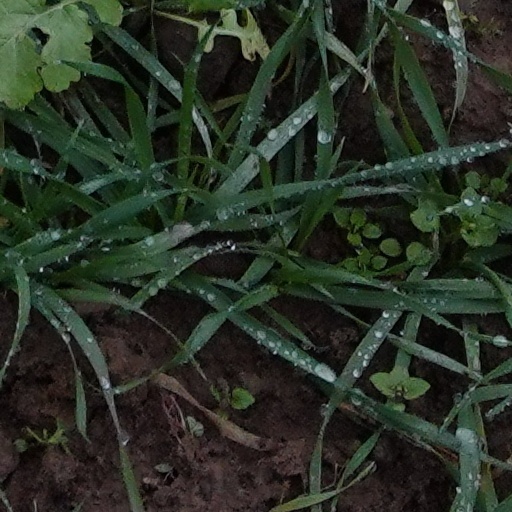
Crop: wheat